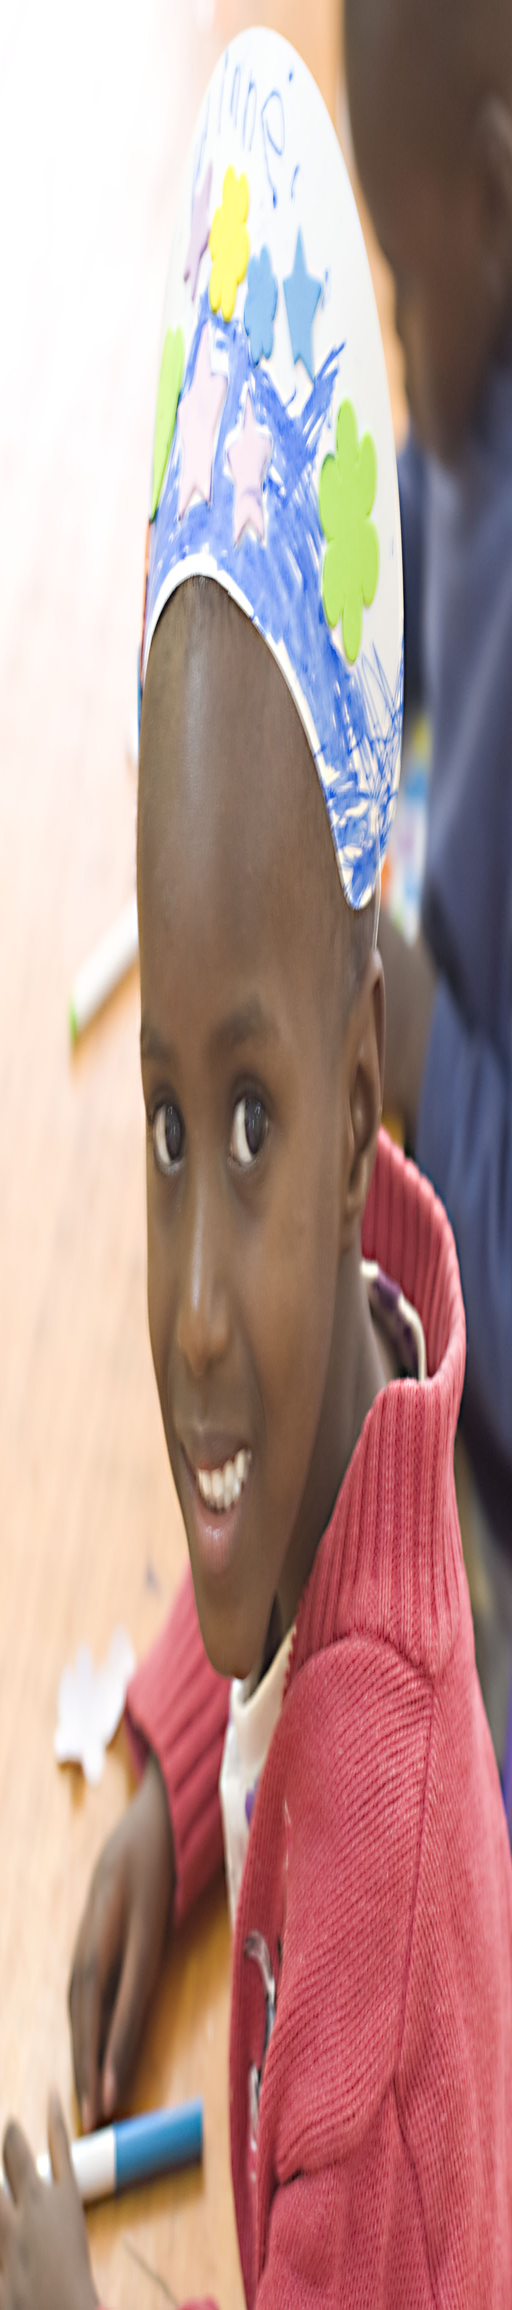
person , always with a sweet smile